Yerevan Botanical Garden

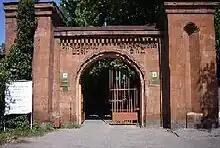
Main Entrance

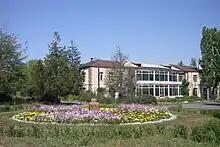
Yerevan Botanical Garden

The Yerevan Botanical Garden of the Armenian National Academy of Sciences, is the body responsible for plant collections in Armenia. It is located in the Avan district at the north-eastern part of the capital Yerevan, occupying around 80 hectares of a semi-deserted area. The collection includes more than 200 species of endemic, rare and declining plants, and provides a basis, in a relatively natural environment, for the study of the Armenian flora and the ecological interactions between plant species.